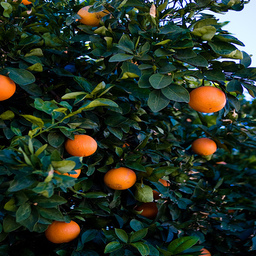
Label: peels